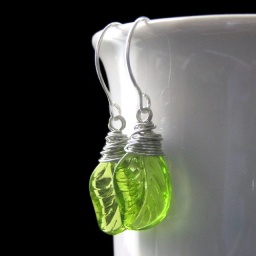
Green glass leaves neatly wire wrapped in silver tone wire and set to dangle from matching handmade earring hooks.